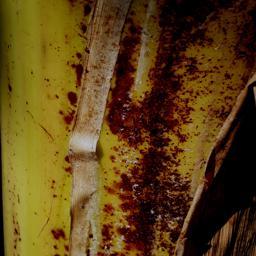
Label: PSEUDOSTEM WEEVIL